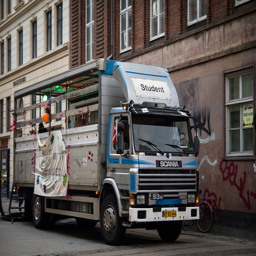
a silver and blue food truck and some buildings
a truck parked next to a building with graffiti on the wall
An old truck has a sign on it and its side
A truck driving past a tall building down a street.
Student training truck parked in front of a building.